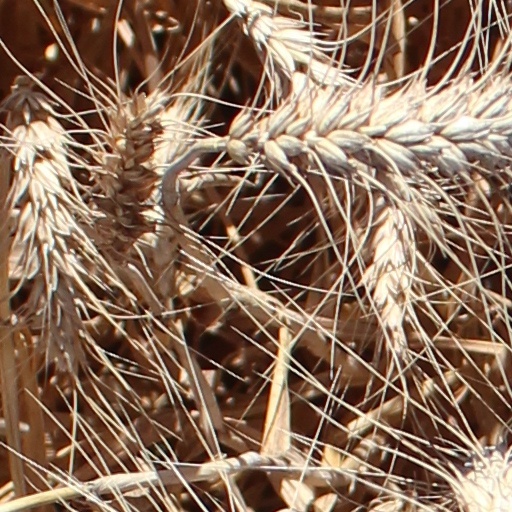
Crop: wheat